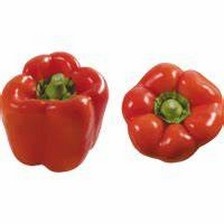
Label: capsicum